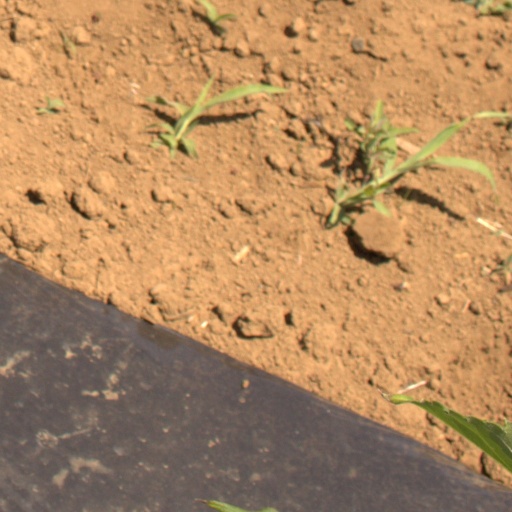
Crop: Jerusalem artichoke